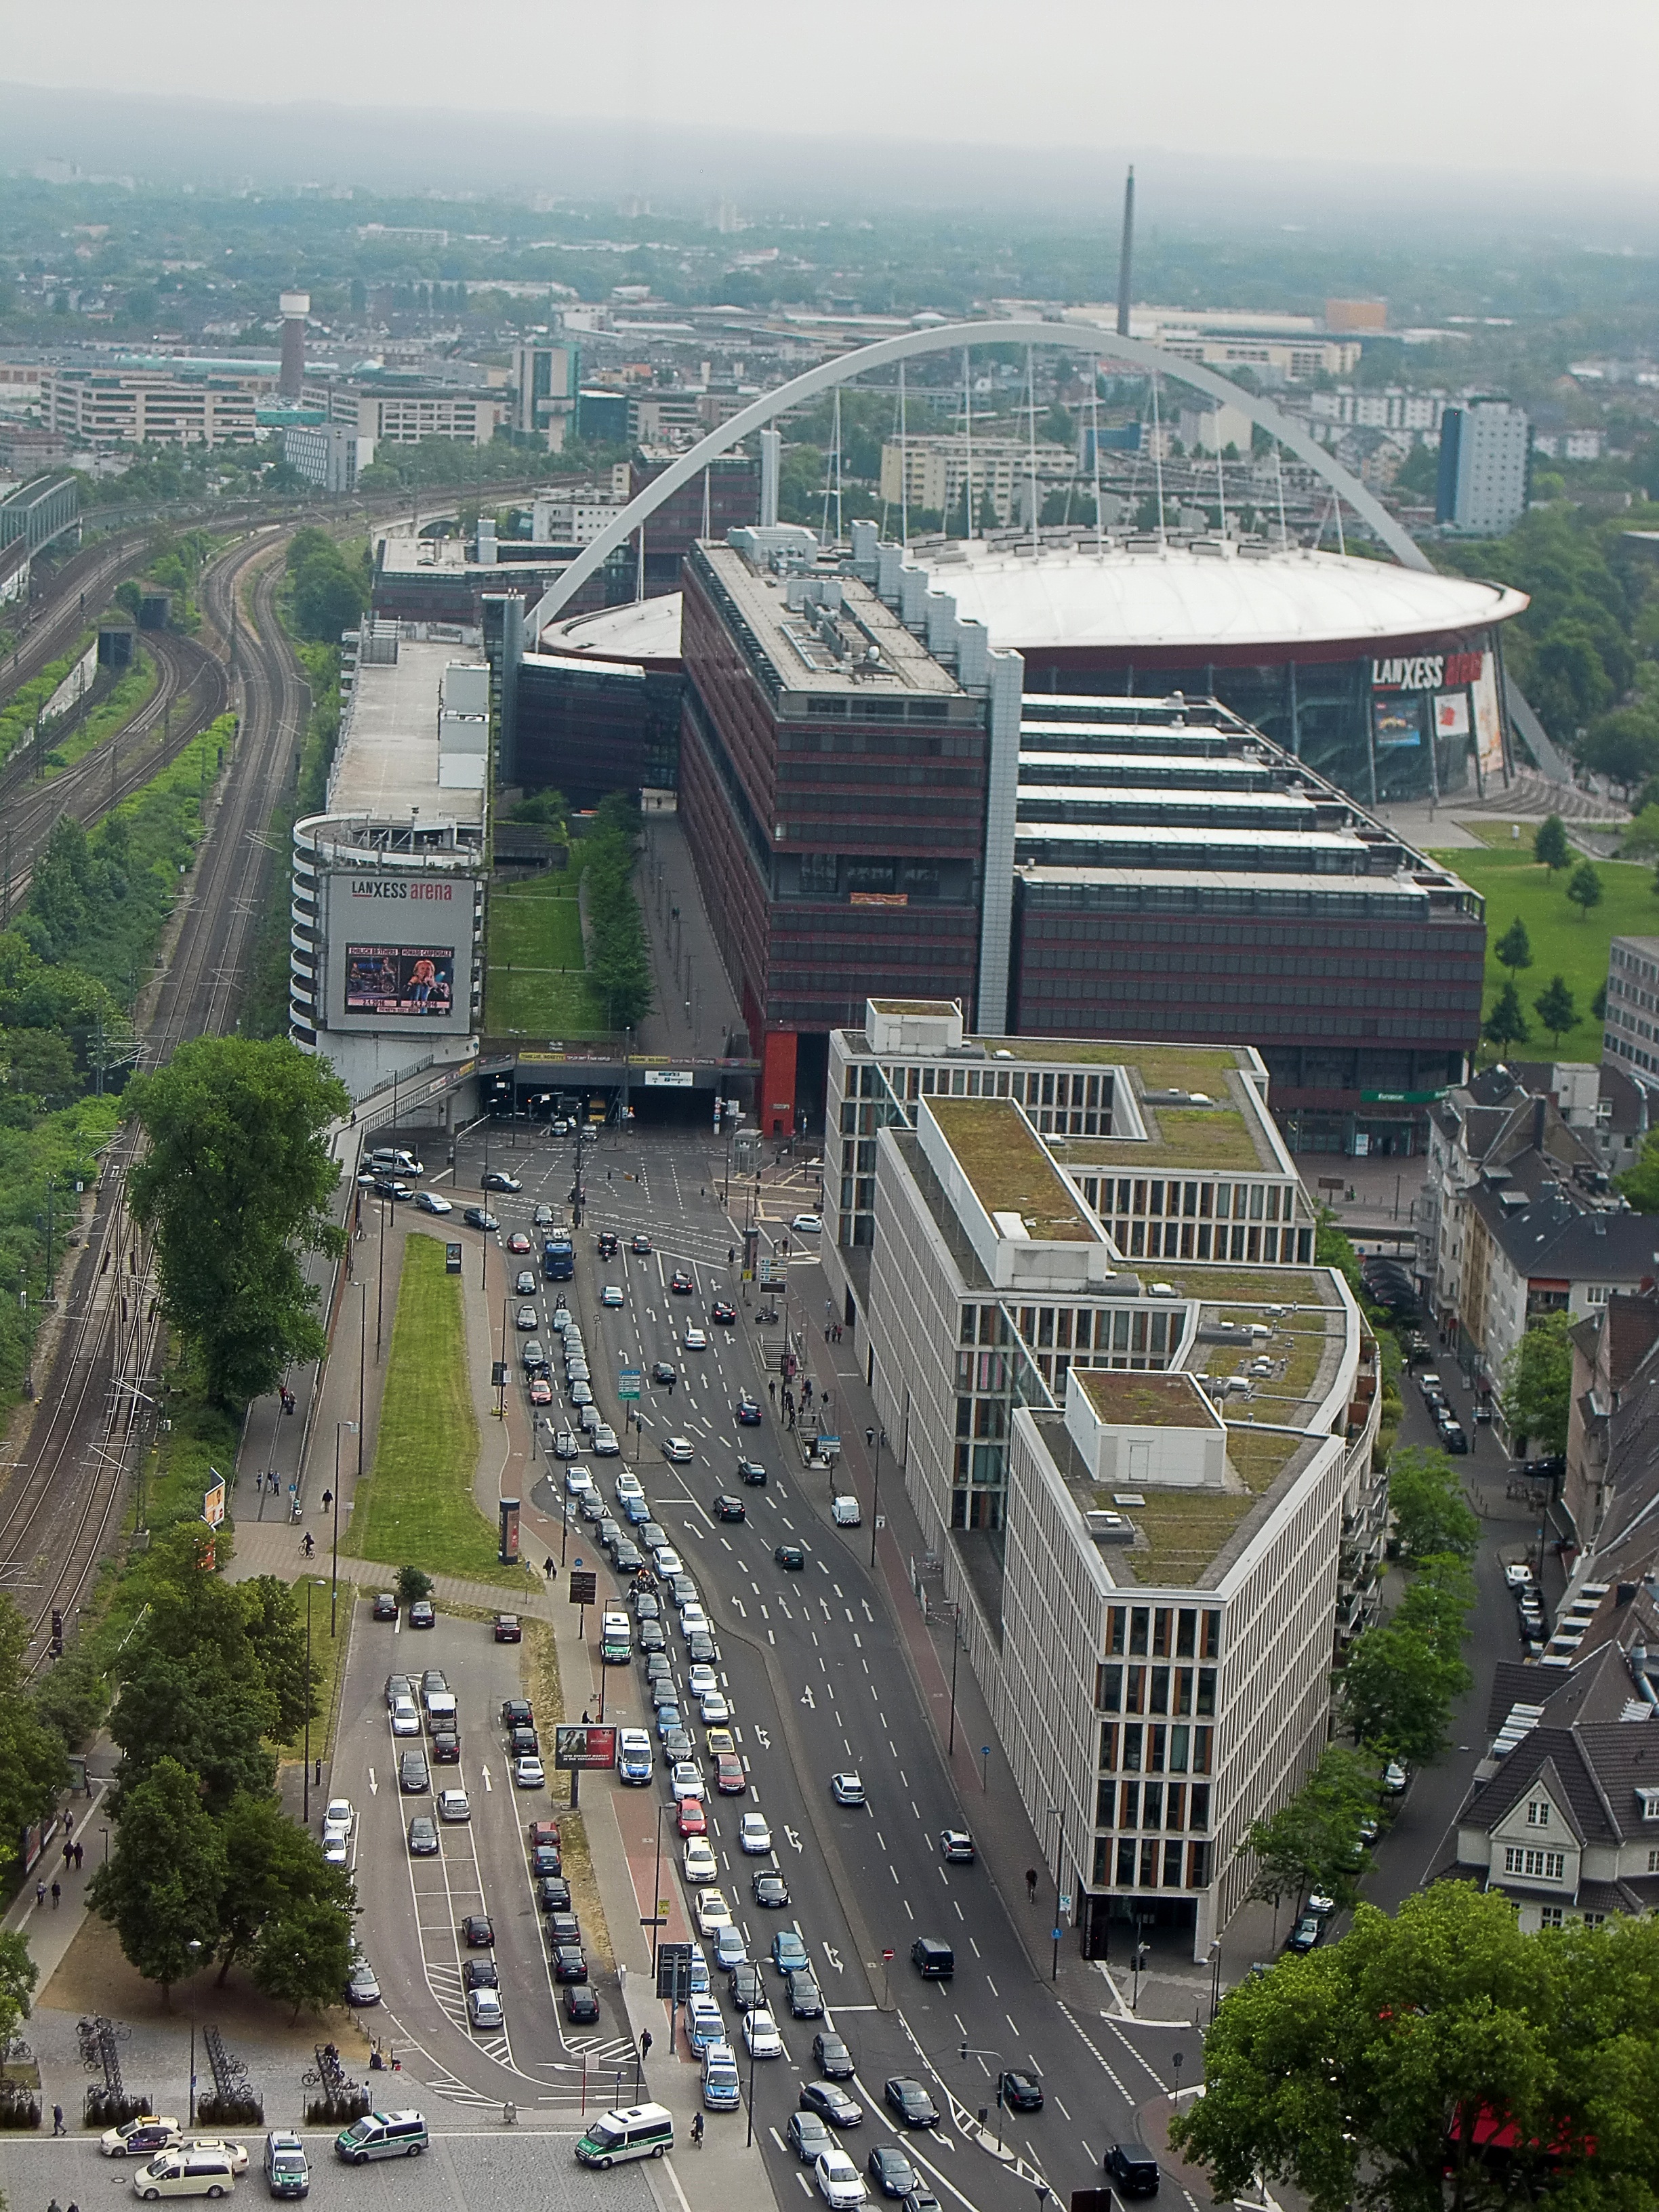
structure, road, skyline, traffic, town, city, skyscraper, cityscape, downtown, transport, suburb, tower, landmark, stadium, aerial view, tower block, public transport, jam, cologne, autos, metropolis, neighbourhood, bird's eye view, aerial photography, urban area, residential area, lanxess arena, metropolitan area, sport venue